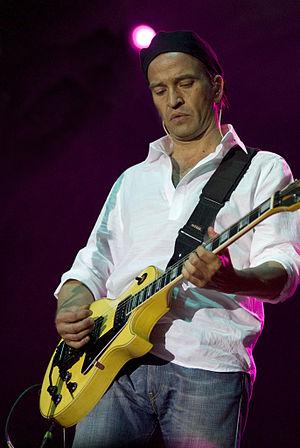
Álvaro Urquijo est un chanteur et guitariste espagnol.